Stuart McMillan

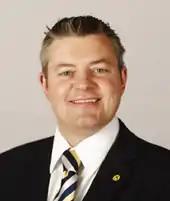

Stuart McMillan (born 6 May 1972) is a Scottish politician serving as Convener of the Delegated Powers and Law Reform Committee since 2021. A member of the Scottish National Party (SNP), he has been the Member of the Scottish Parliament (MSP) for the Greenock and Inverclyde since 2016, having previously represented the West of Scotland region from 2007 to 2016.